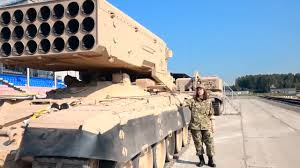
Label: TOS-1